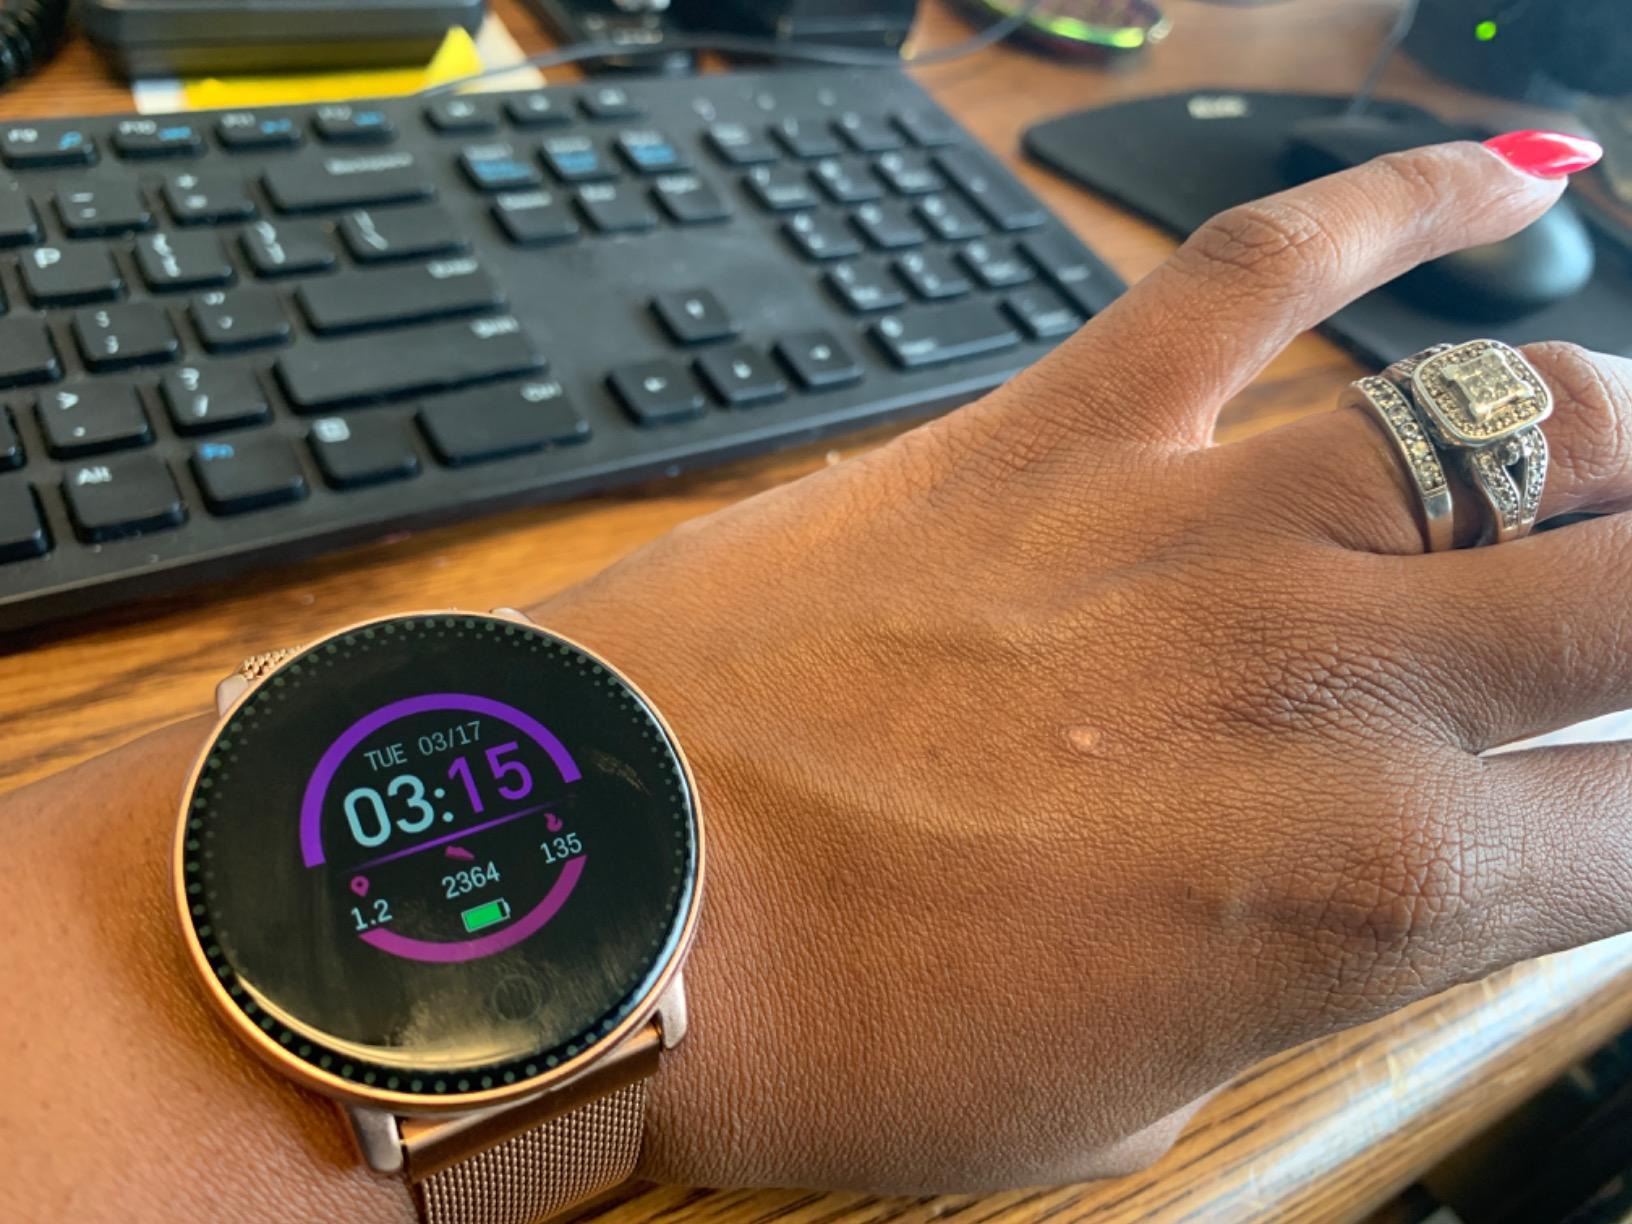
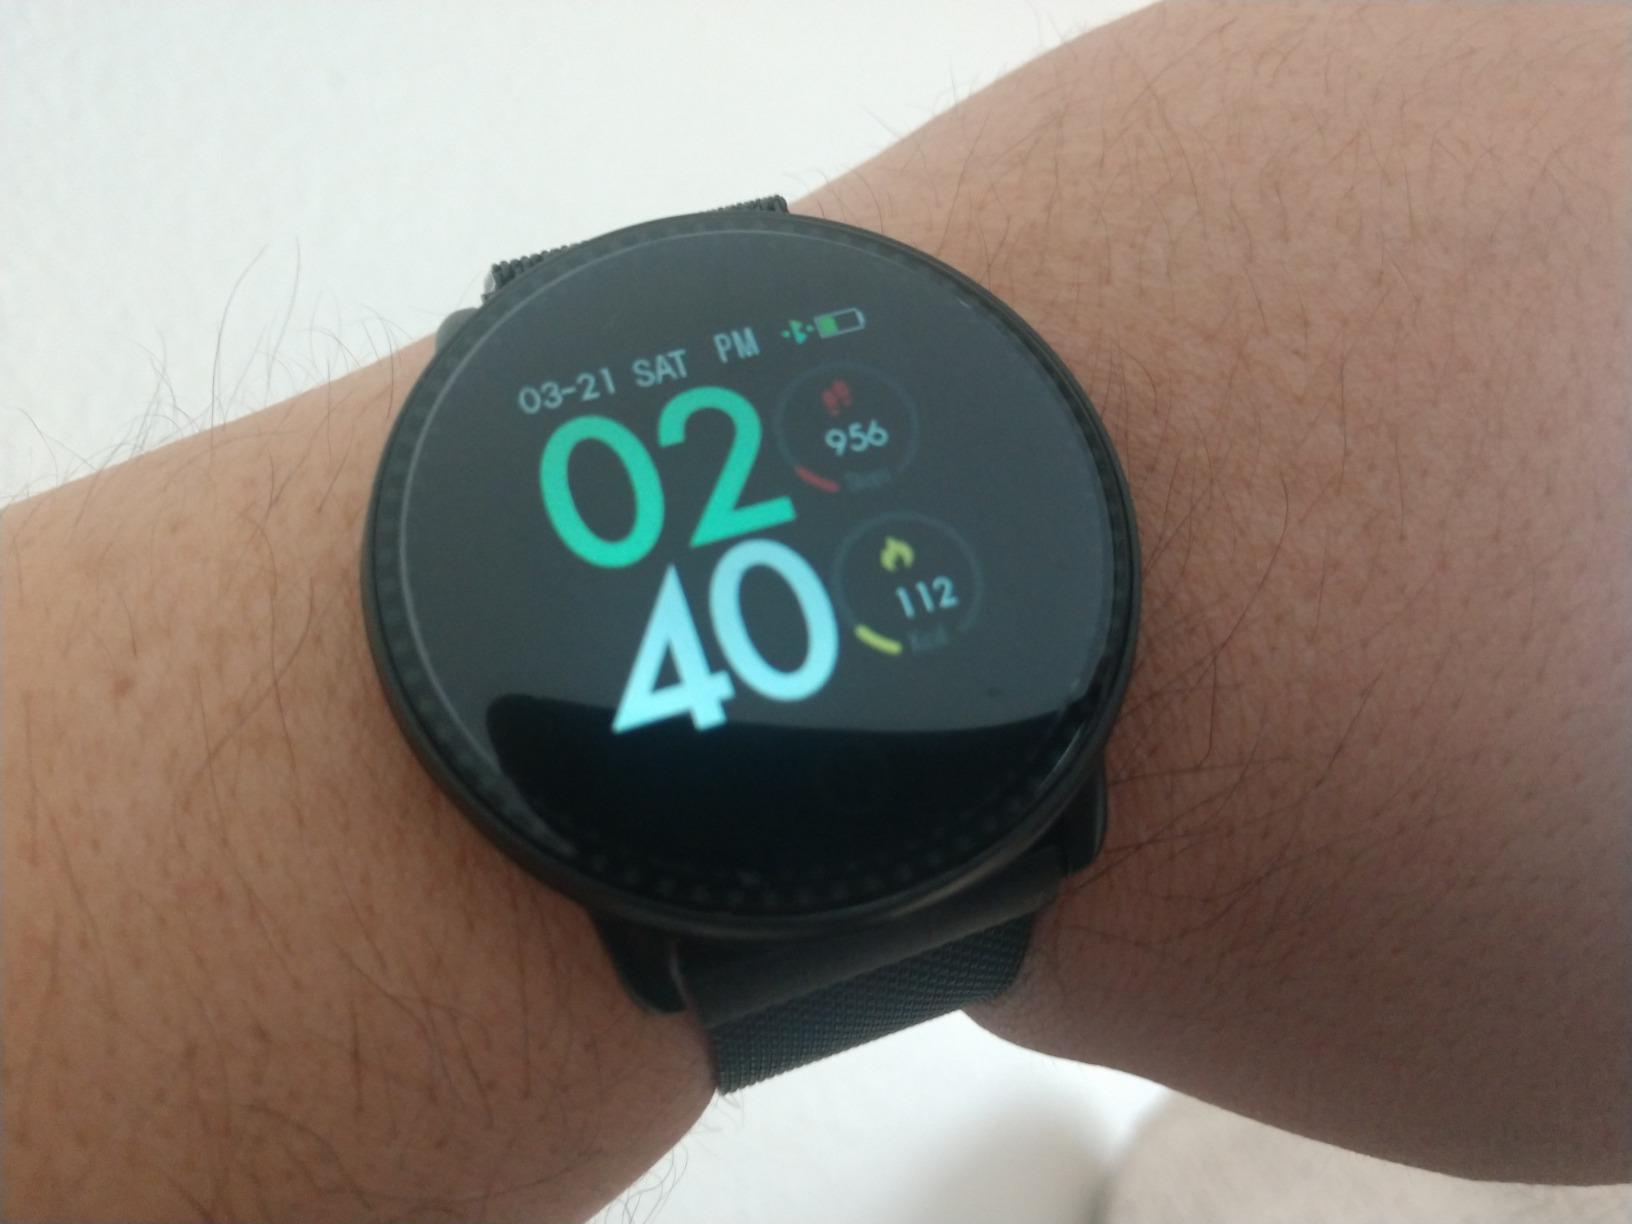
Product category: smartwatch
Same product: no